Durex

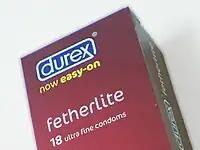
A box of Durex Fetherlite condoms

Durex is a British brand of condoms and personal lubricants owned by Reckitt Benckiser. It was initially developed in London under the purview of the London Rubber Company and British Latex Products Ltd, where it was manufactured between 1932 and 1994. The London Rubber Company was formed in 1915, and the Durex brand name ("Durability, reliability, and excellence") was launched in 1929, although London Rubber did not begin manufacturing own-brand condoms until 1932, in collaboration with a rubber technology student from Poland named Lucian Lundau.